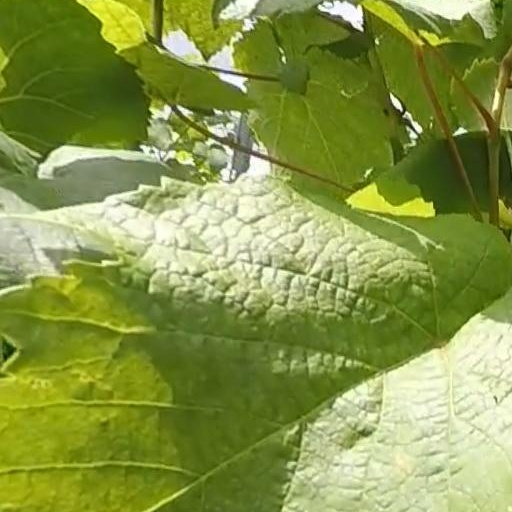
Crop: grape